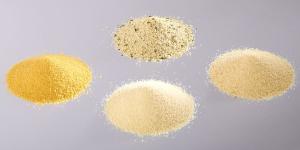
tradicional pan rallado